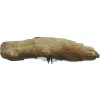
Label: ginger